The Capital Hearings

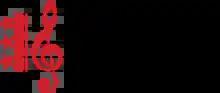

The Capital Hearings is a vocal ensemble based in Washington, D.C. The ensemble is known for performing "a cappella" music from a variety of styles, including classical choral works, vocal jazz, American folk songs, and contemporary pop.